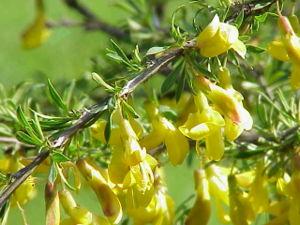
Caragana est un genre de plantes dicotylédones de la famille des Fabaceae, sous-famille des Faboideae, originaire des régions tempérées et tempérées et chaudes du Sud-Est de l'Europe à l'Asie, qui comprend environ 90 espèces acceptées.